Yoneyama Station

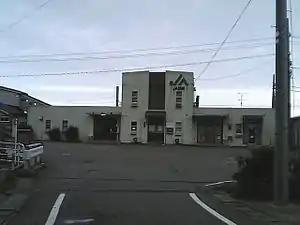
Yoneyama Station, April 2006

is a railway station in the city of Kashiwazaki, Niigata, Japan, operated by East Japan Railway Company (JR East).